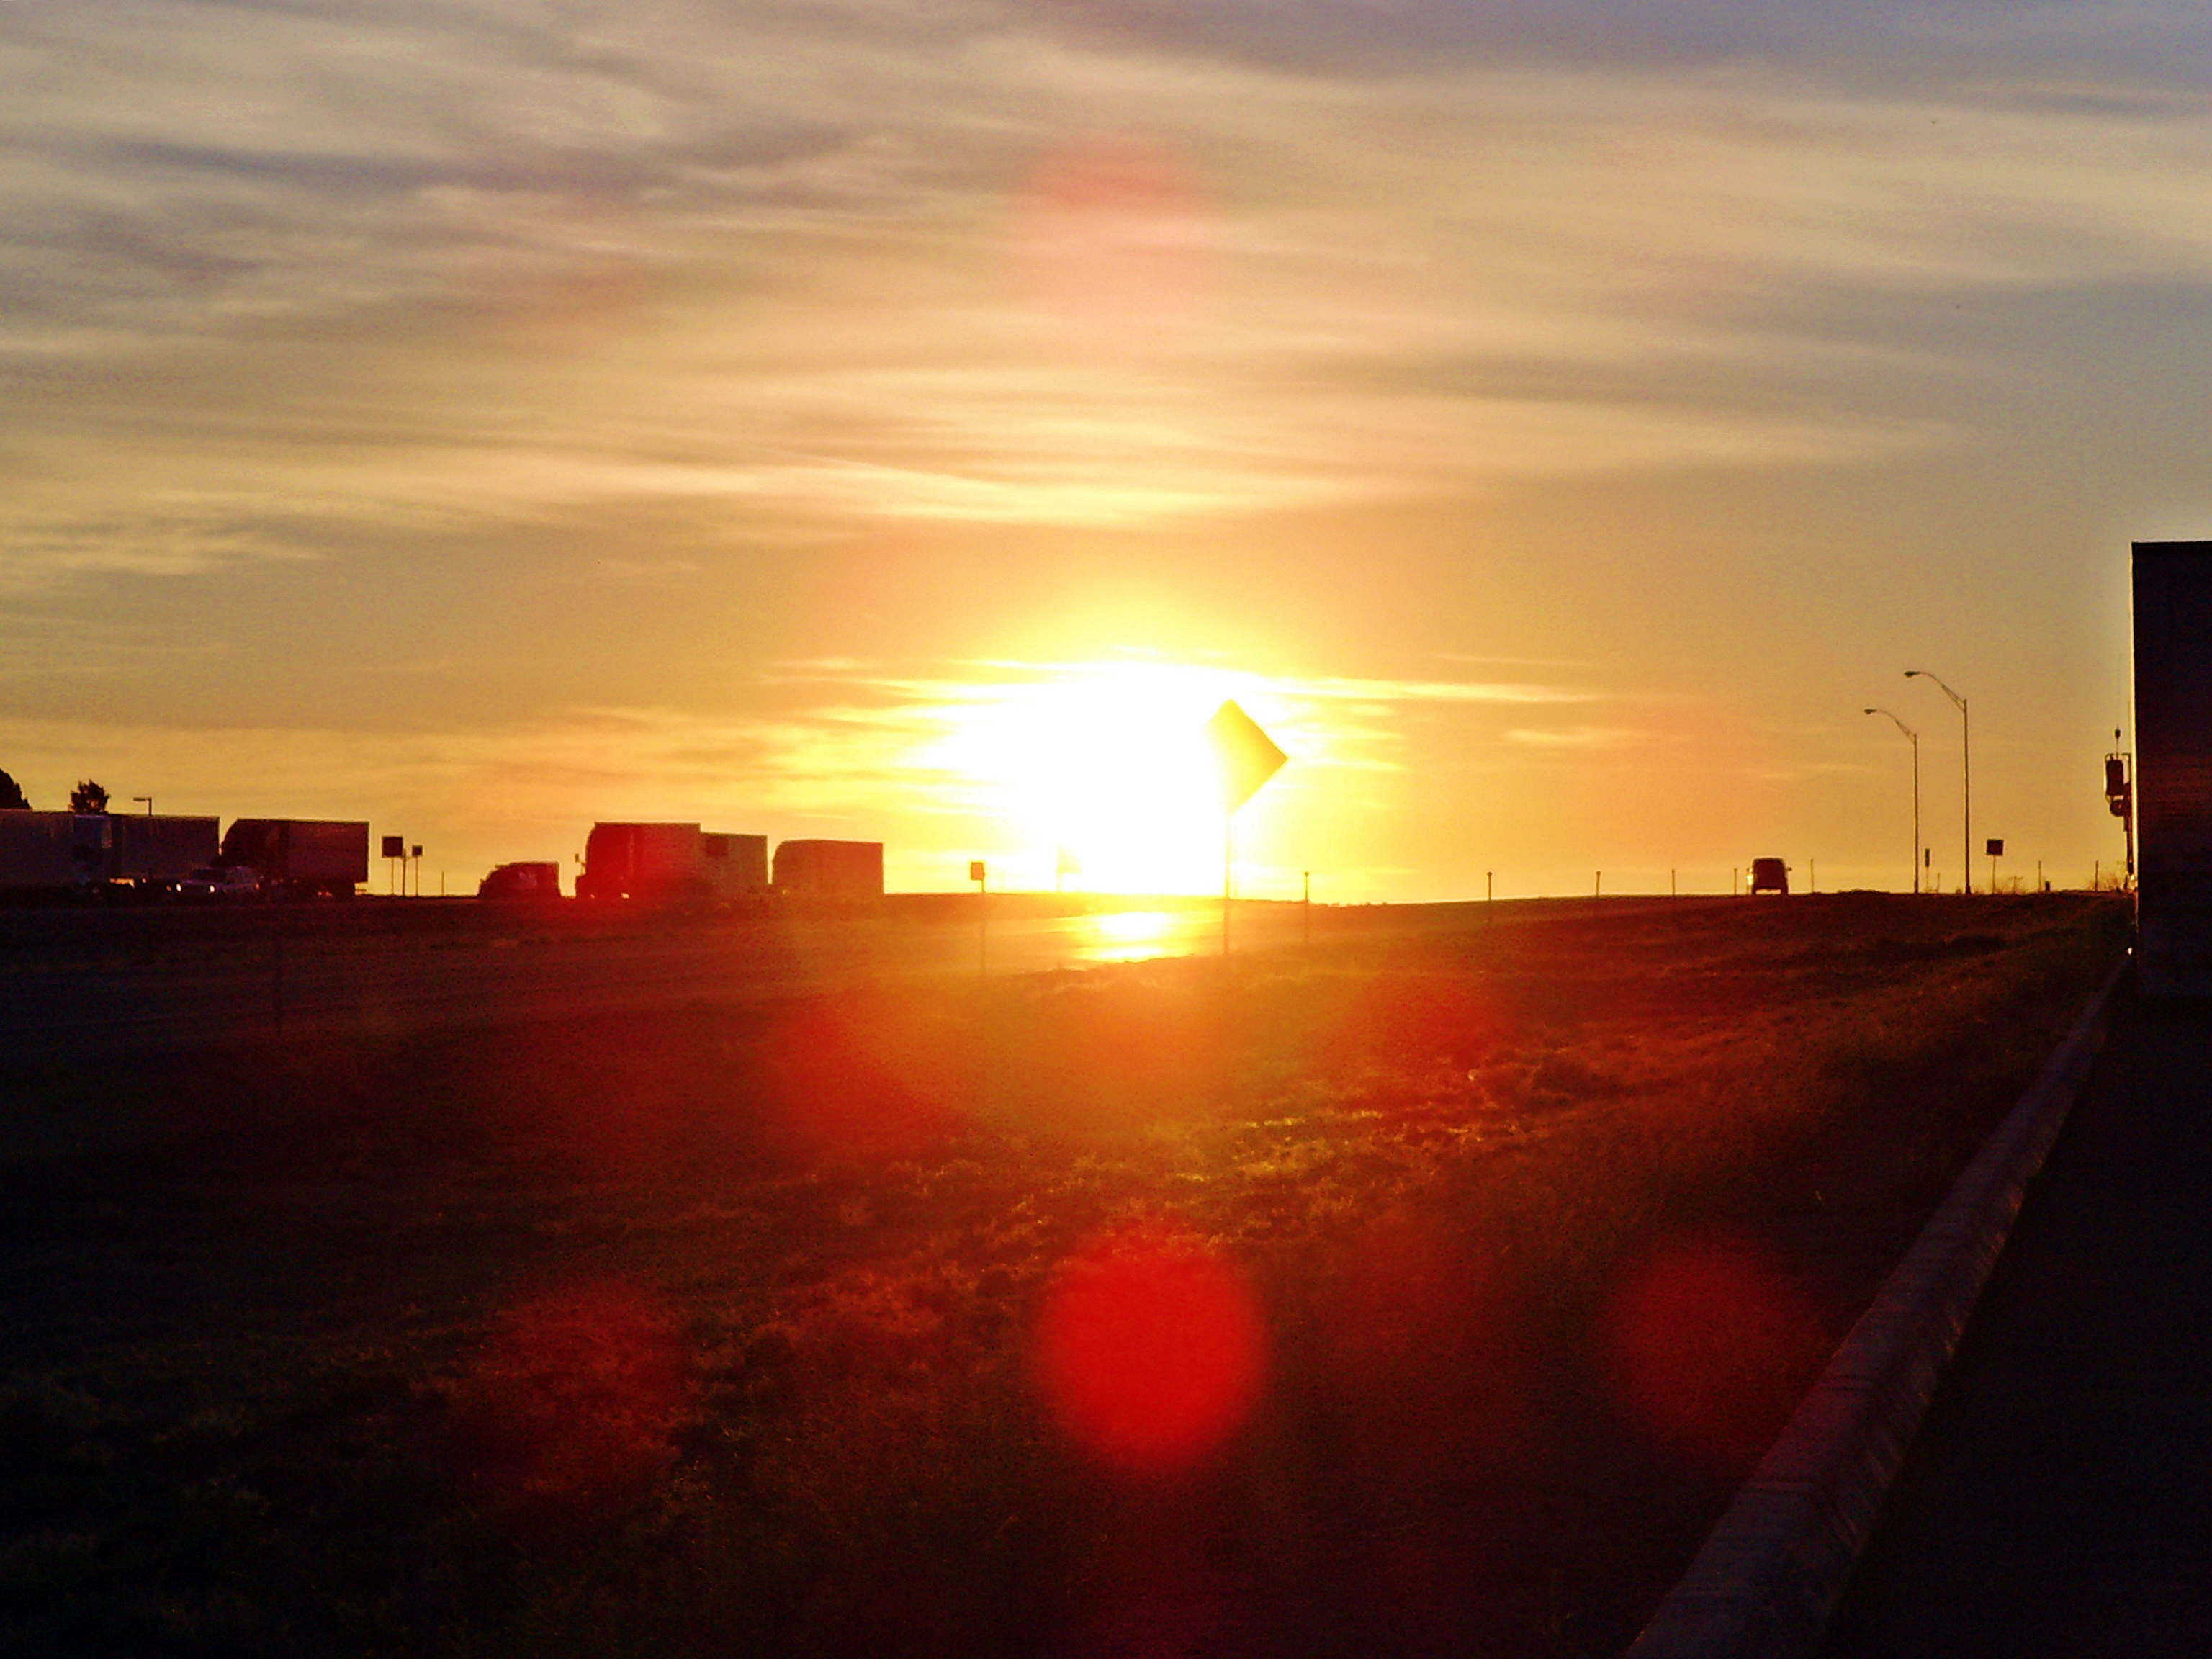
sunset, Freeway Sunset, desert, freeway, texas, sky, sun, sunrise, horizon, red, afterglow, cloud, morning, evening, red sky at morning, orange, dusk, water, sunlight, astronomical object, sea, atmosphere, dawn, city, calm, ocean, photography, landscape, heat